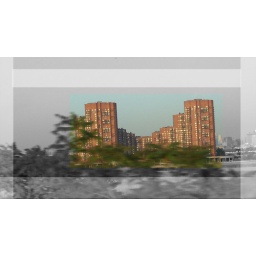
Don't know where this building exactly is .. I was in the highway going from CT-NJ .. but it's nice